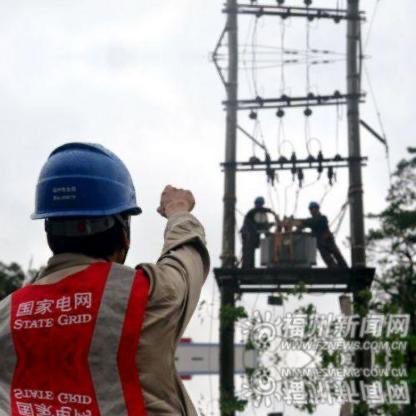
Objects in the image:
label: helmet